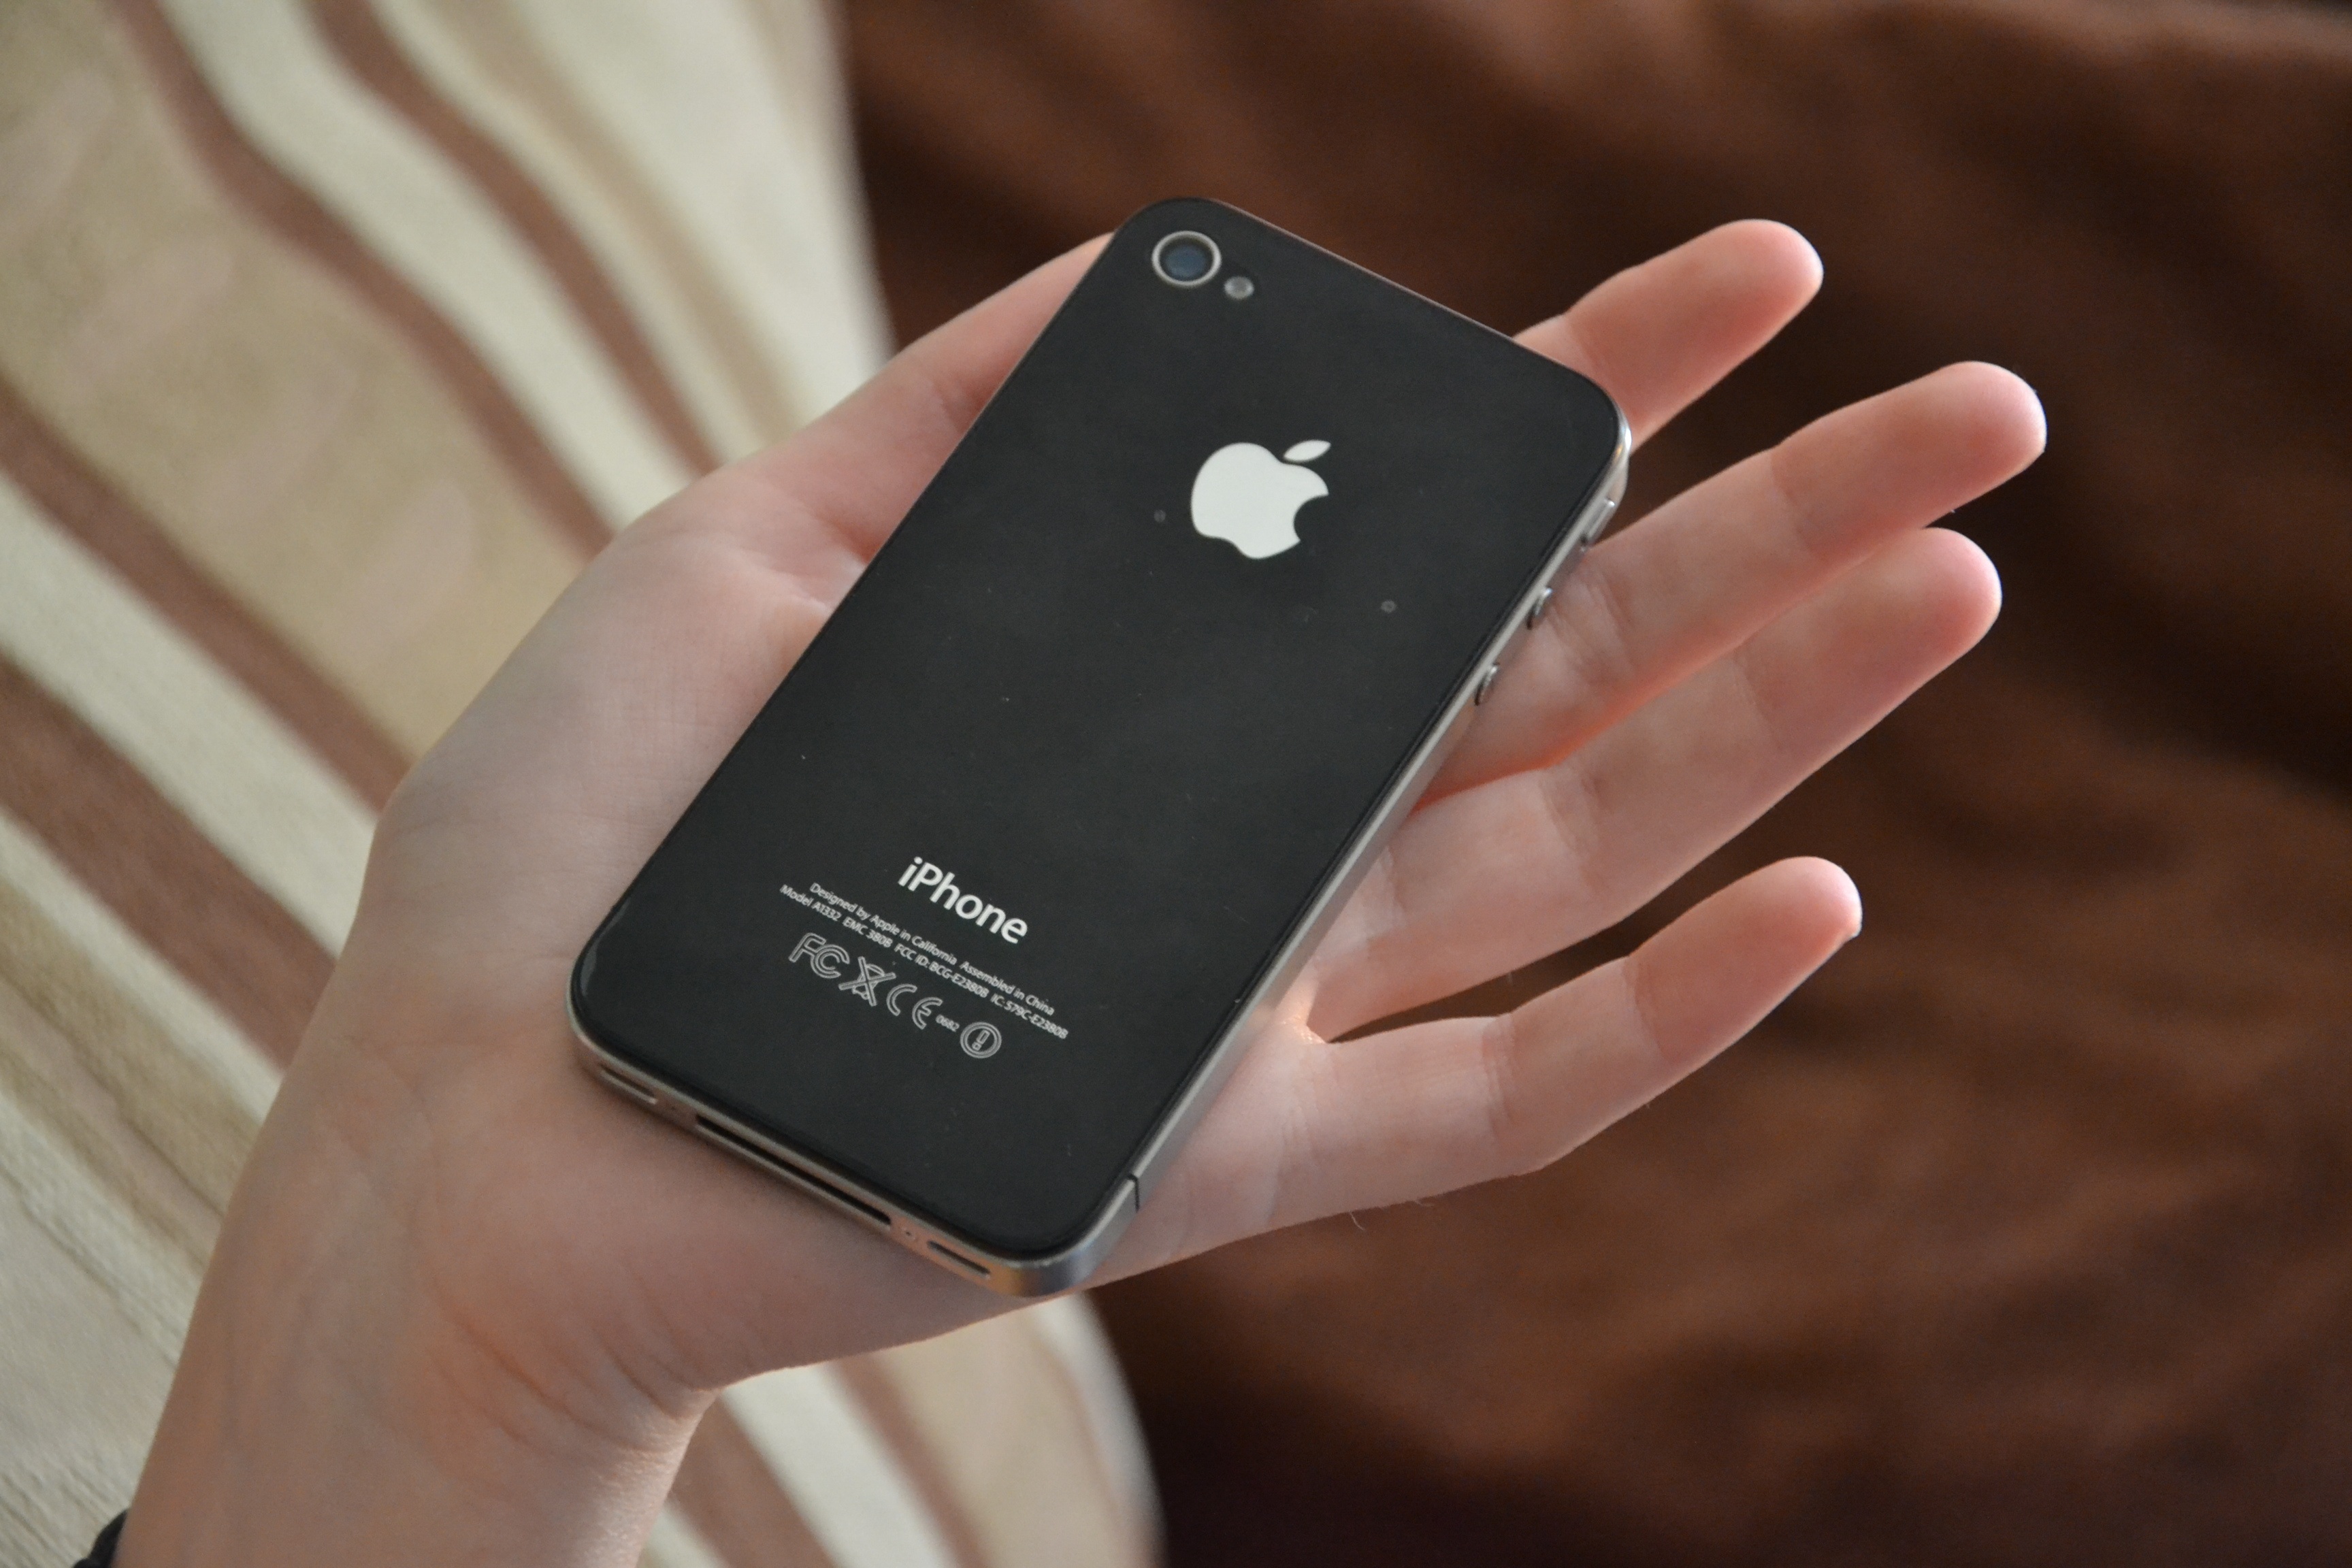
iphone, smartphone, hand, technology, white, finger, phone, telephone, gadget, mobile phone, brand, electronics, call, fast, multimedia, cell, to write, meaning, cellular phone, sms, iphone 4, apple iphone, electronic device, portable communications device, communication device, telegon